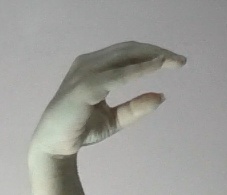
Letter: jeem